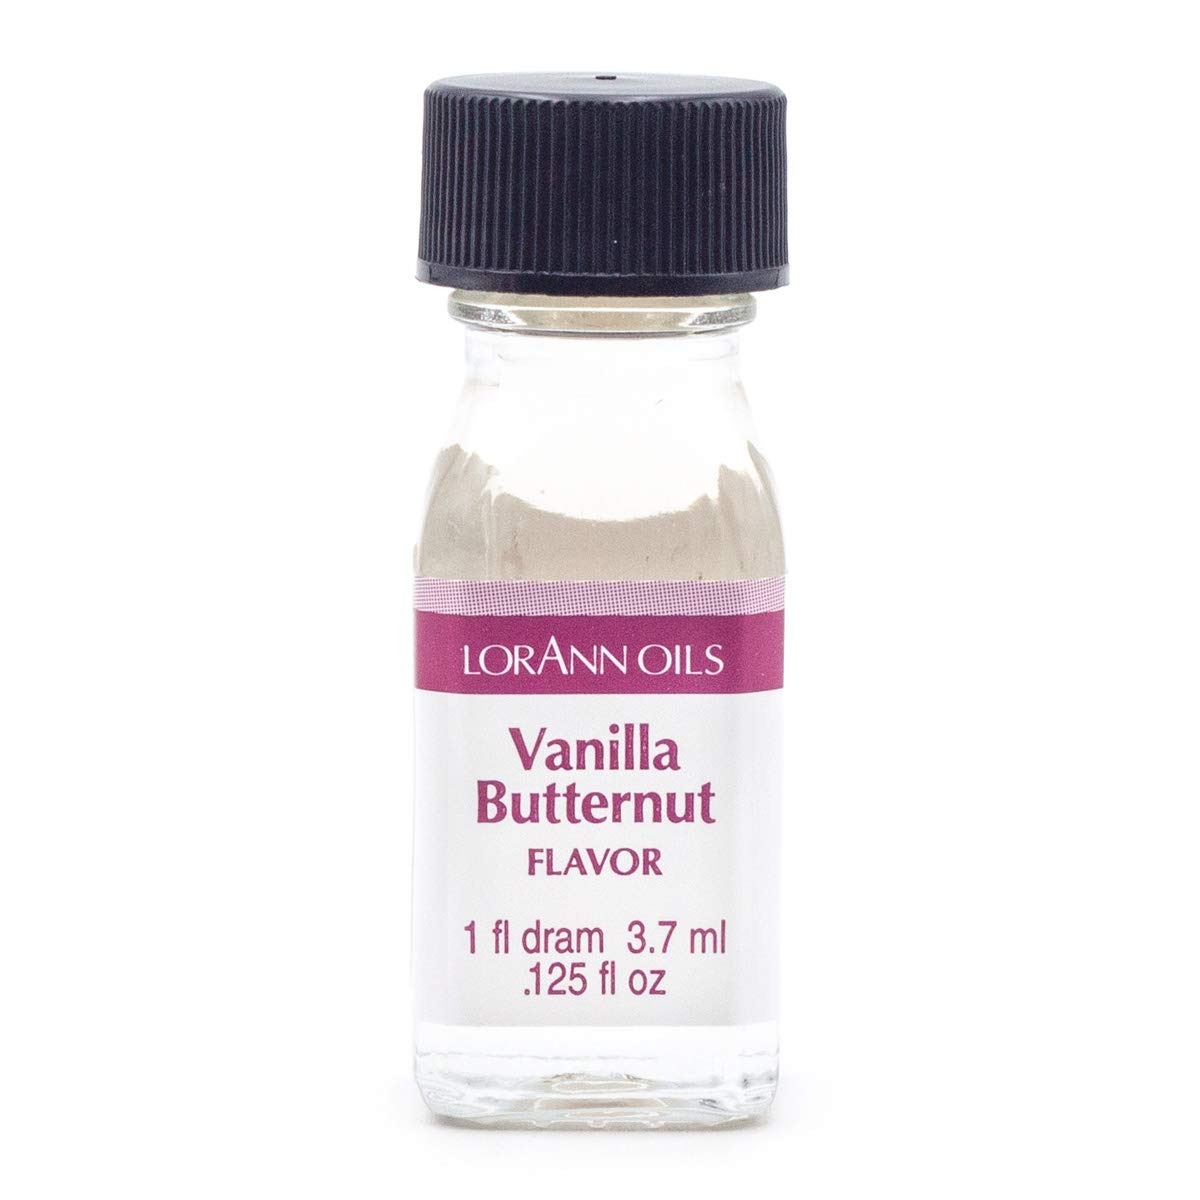
Item Name: LorAnn Vanilla Butternut SS Flavor, 1 dram bottle (.0125 fl oz - 3.7ml - 1 teaspoon)
Bullet Point 1: Upgrade your recipes by adding a little Vanilla Butternut Super Strength. The complex, nutty vanilla flavor will have everyone wanting to know your secret.
Bullet Point 2: Upgrade your recipes by adding a little Vanilla Butternut Super Strength. The complex, nutty vanilla flavor will have everyone wanting to know your secret.
Bullet Point 3: A little goes a long way! LorAnn’s super strength flavors are three to four times the strength of typical baking extracts.
Bullet Point 4: A Dram is a small bottle that is the perfect size for 1 batch of homemade Hard Tack Candy (.125 fl oz approximately 1 teaspoon) Love the flavor and need a larger size? Most of the 100+ Super Strength flavors are availble in larger sizes. 1 ounce bottle contains approximately 6 teaspoons. -- 4 ounce bottle contains approximately 24 teaspoons -- 16 ounce and gallon are also available.
Bullet Point 5: Typical uses: hard candy, general candy making, cakes, cookies, frosting, ice cream and a wide variety of other baking and confectionery applications. Note: When substituting super strength flavors for extracts, use ¼ to ½ teaspoon for 1 teaspoon of extract.
Bullet Point 6: Kosher - Gluten Free - Made in USA
Product Description: Quality - LorAnn a Family Tradition Since 1962
Value: 1.0
Unit: Fl Oz

Price: 6.75